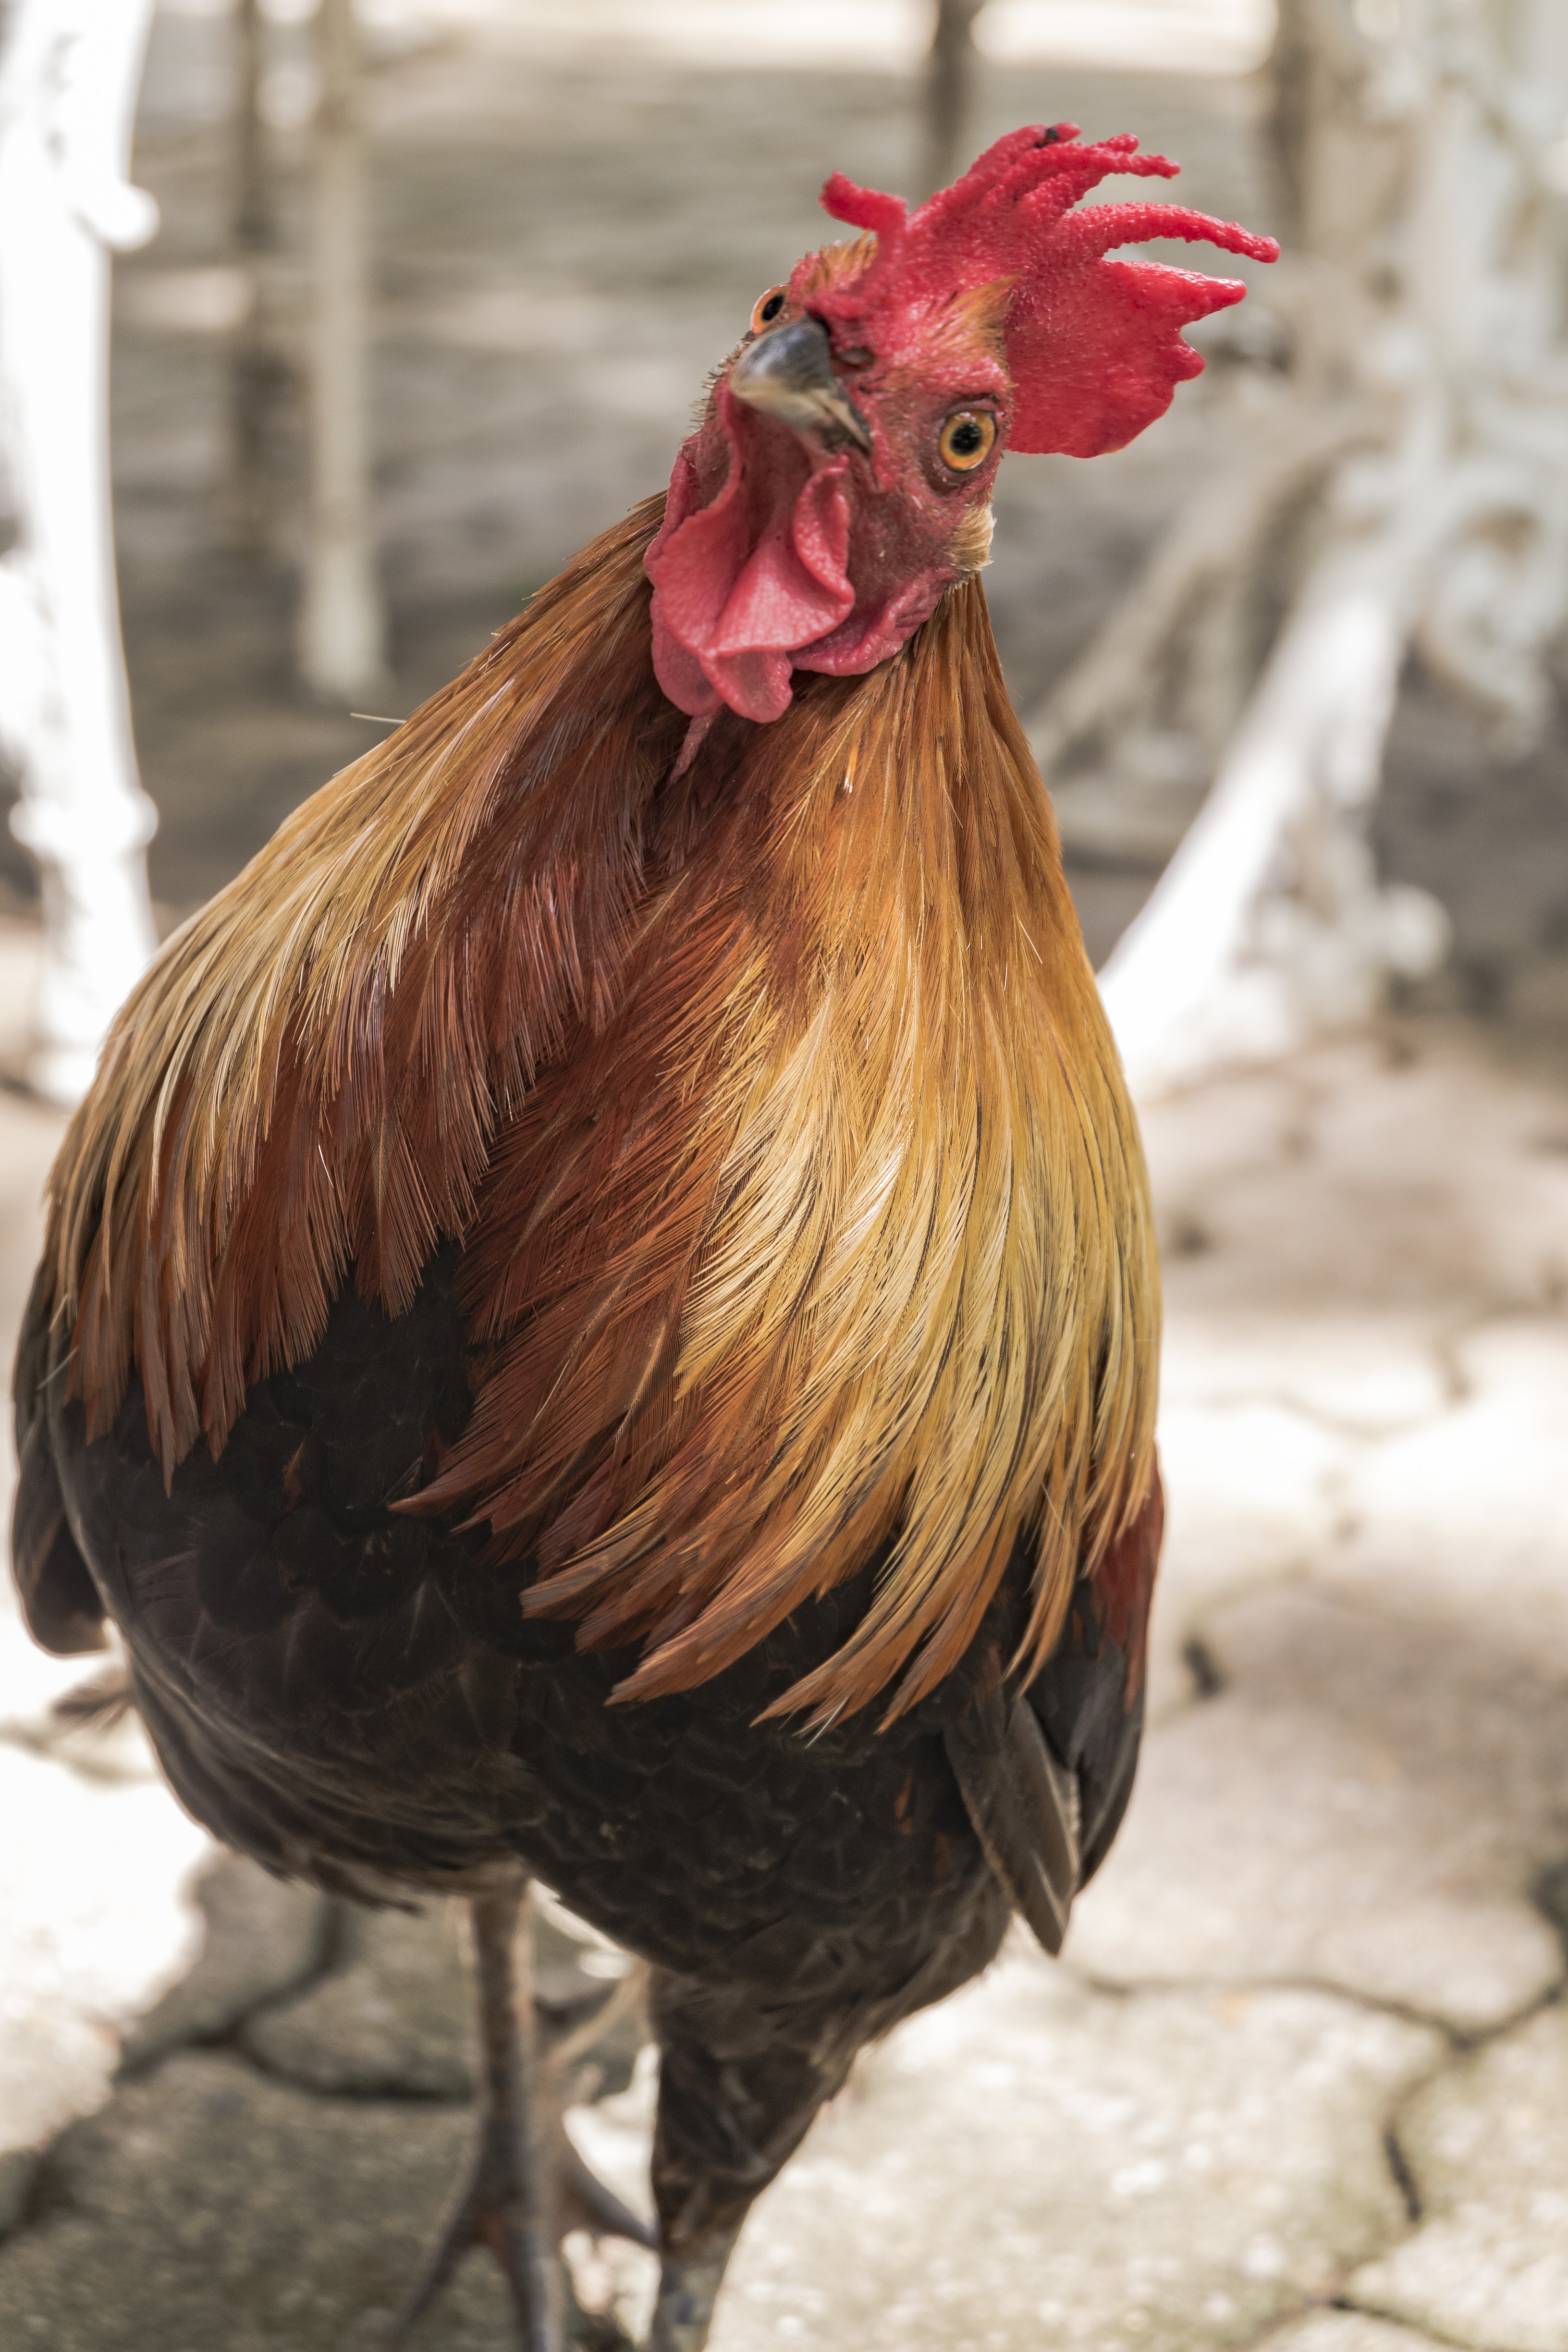
bird, hair, beak, chicken, fowl, fauna, rooster, poultry, animals, galliformes, vertebrate, cockscomb, phasianidae, comb